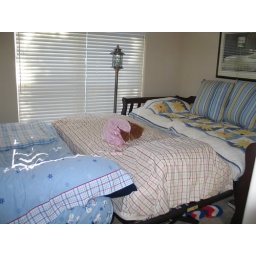
Wall to wall beds in the guest room